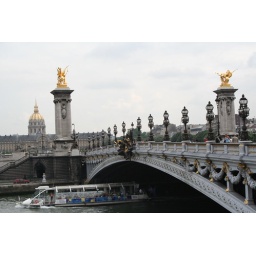
The magnificent bridge over the river Seine, and the glittering Hotel des Invalides over there.